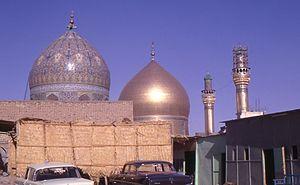
dômes et minarets de Samarra en 1970